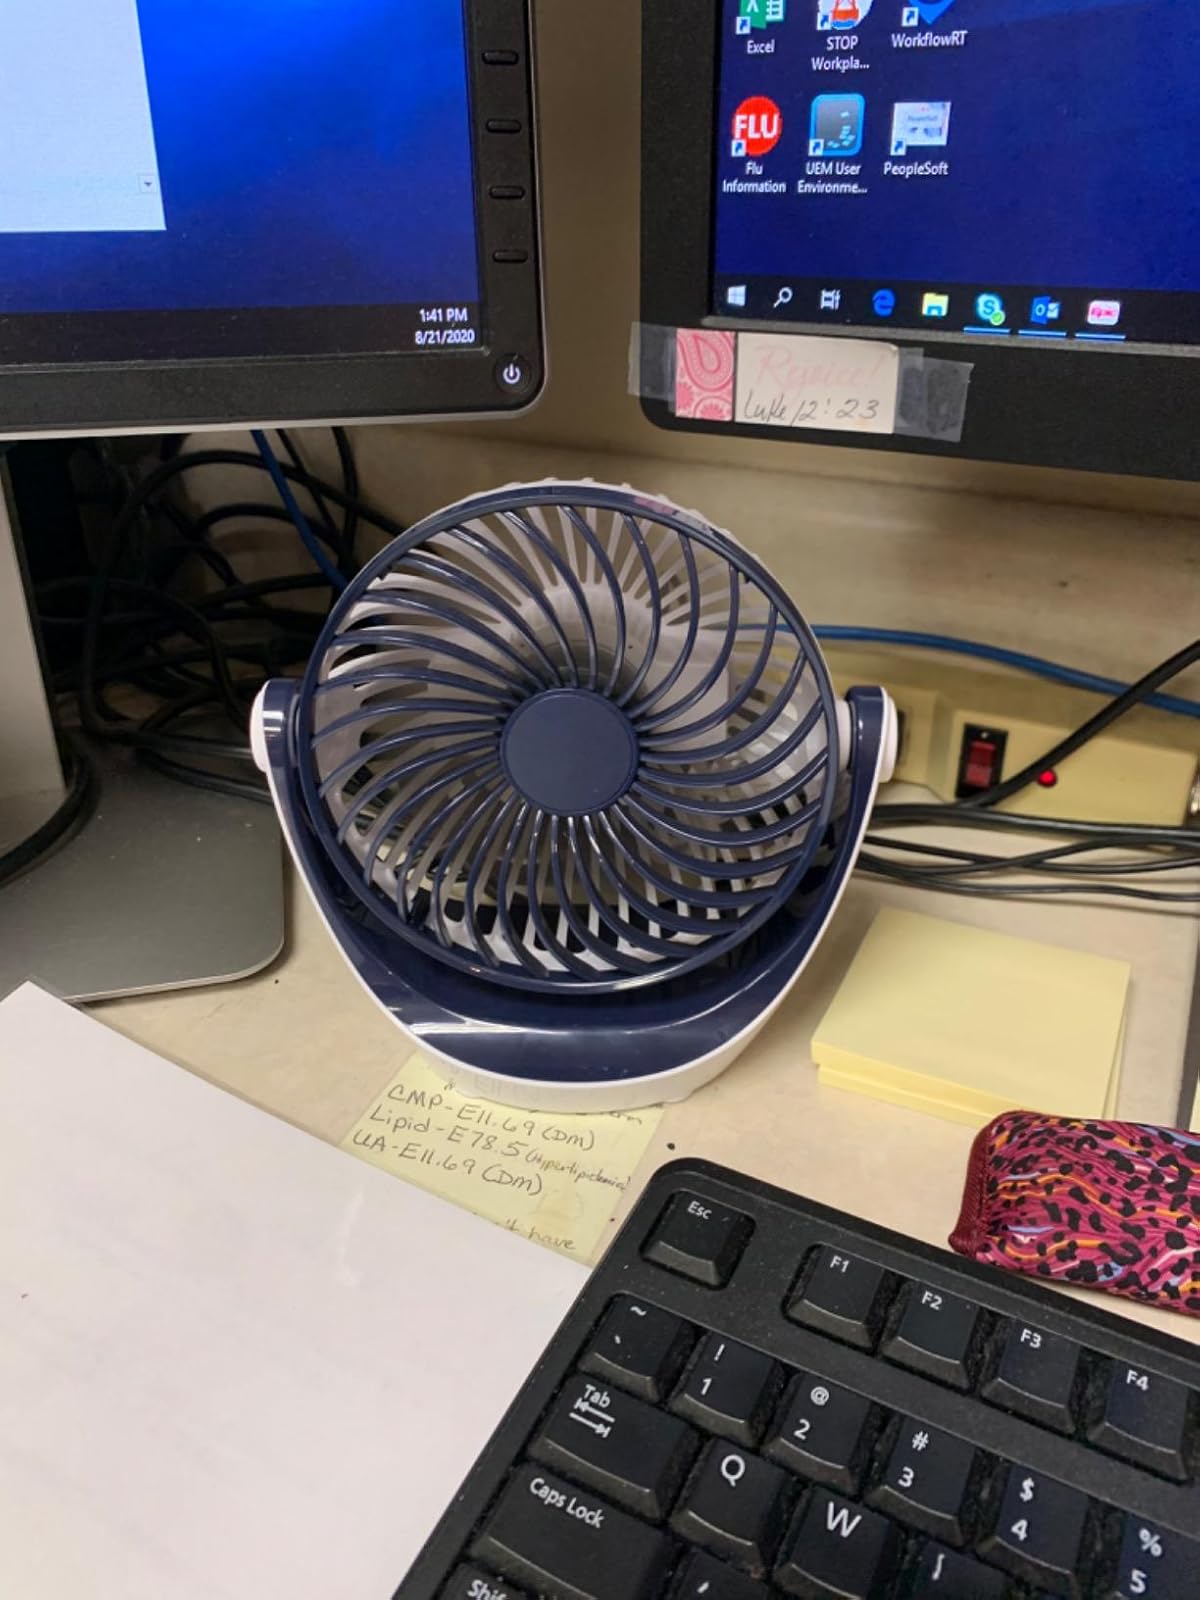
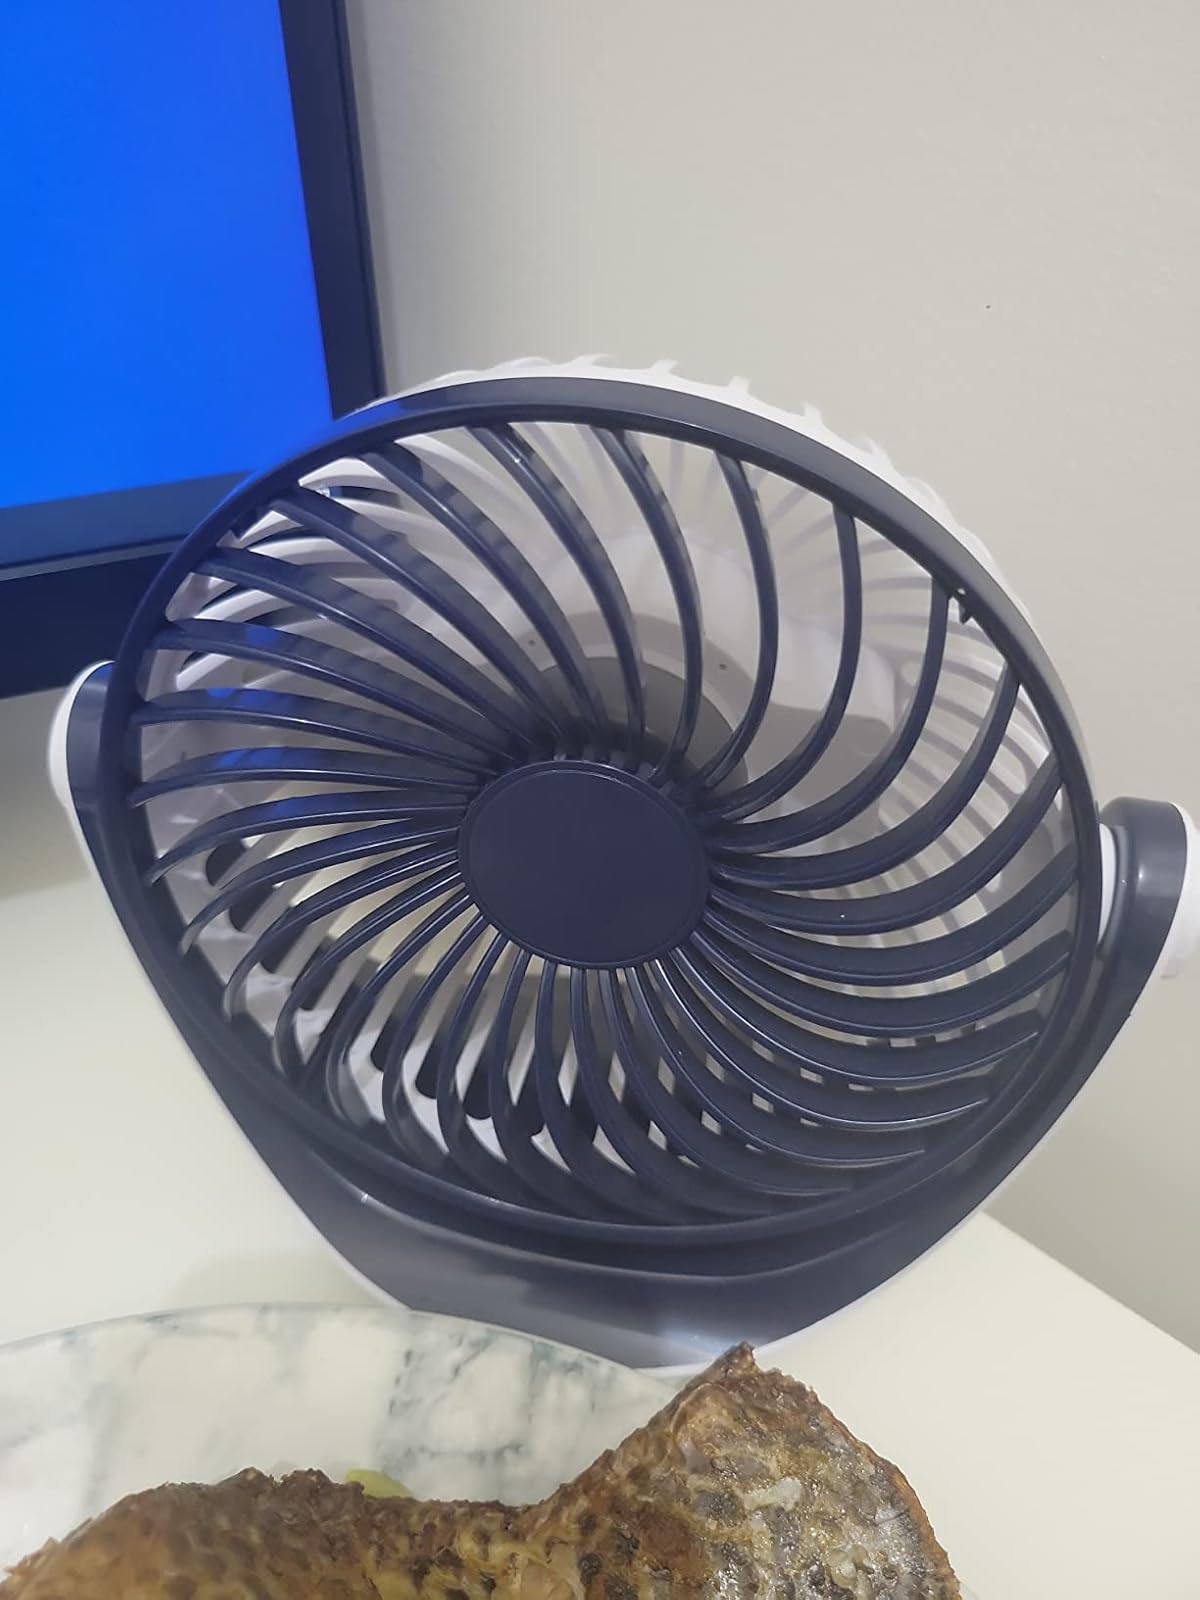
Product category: fan
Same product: yes